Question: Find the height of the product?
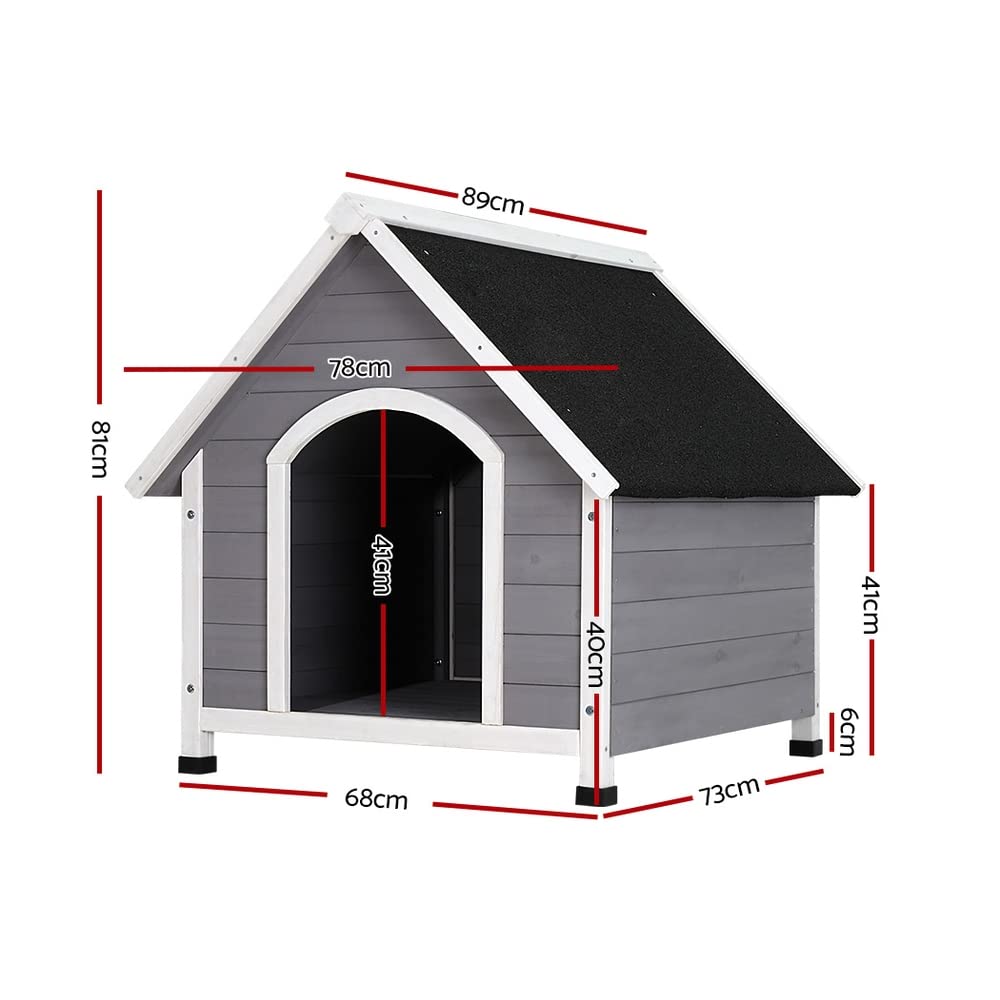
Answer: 81.0 centimetre